Dinosaur

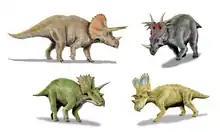
Restoration of four ceratopsids: top left – "Triceratops", top right – "Styracosaurus", bottom left – "Anchiceratops", bottom right – "Chasmosaurus".

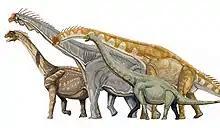
Restoration of four macronarian sauropods: from left to right "Camarasaurus", "Brachiosaurus", "Giraffatitan", and "Euhelopus"

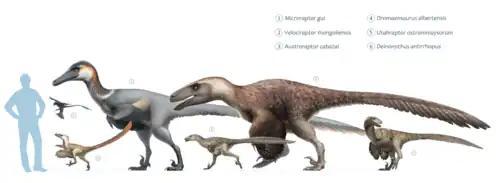
Restoration of six dromaeosaurid theropods: from left to right "Microraptor", "Velociraptor", "Austroraptor", "Dromaeosaurus", "Utahraptor", and "Deinonychus"

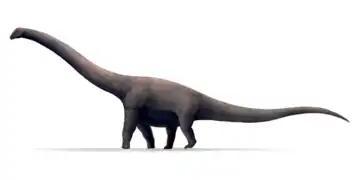
"Bruhathkayosaurus", potentially the largest terrestrial animal to ever exist.

The following is a simplified classification of dinosaur groups based on their evolutionary relationships, and those of the main dinosaur groups Theropoda, Sauropodomorpha and Ornithischia, compiled by Justin Tweet. Further details and other hypotheses of classification may be found on individual articles.